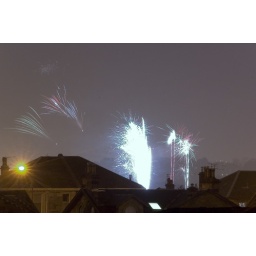
Taken from my kitchen window in Shawlands using Nikon D100 with shutter speed (5s-30s)